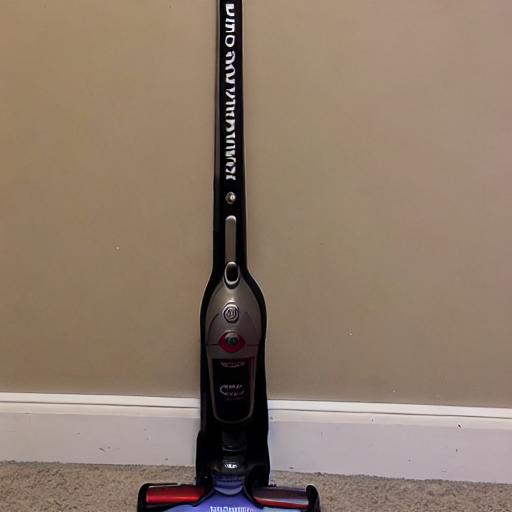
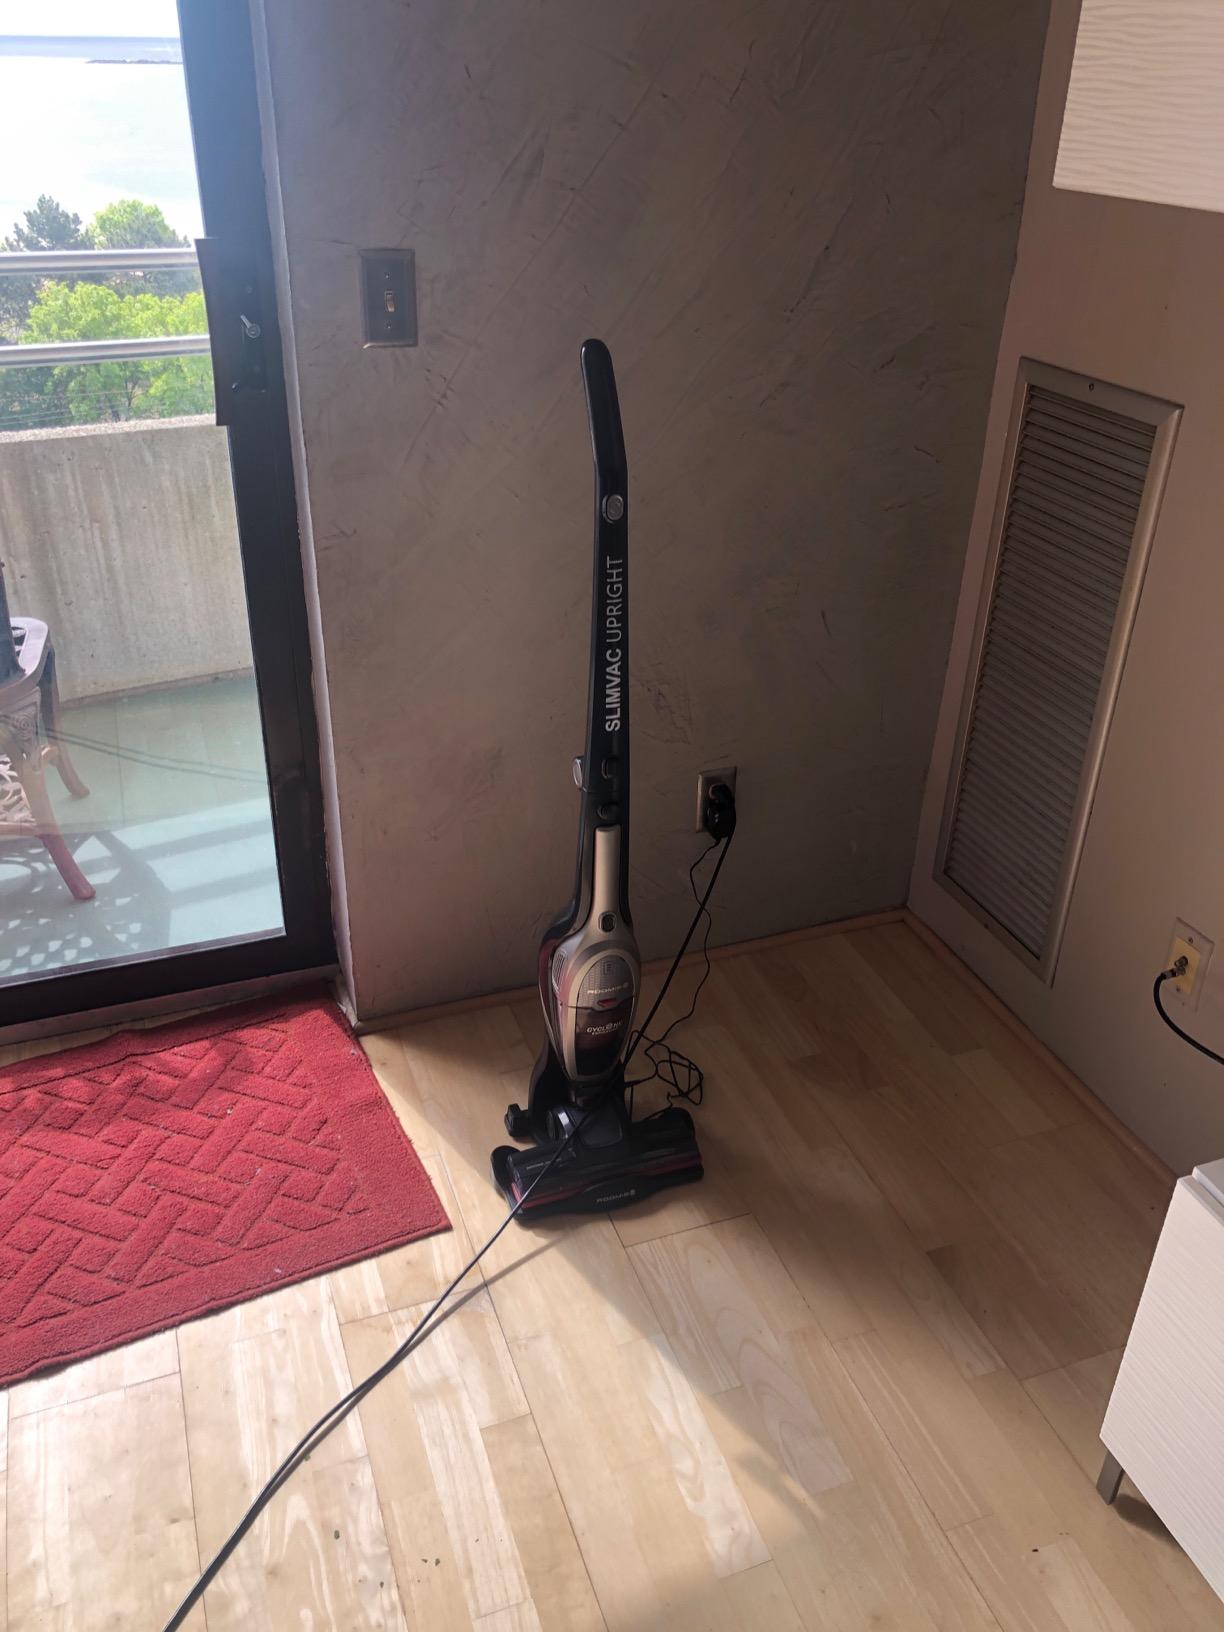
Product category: items_vacuum
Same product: no